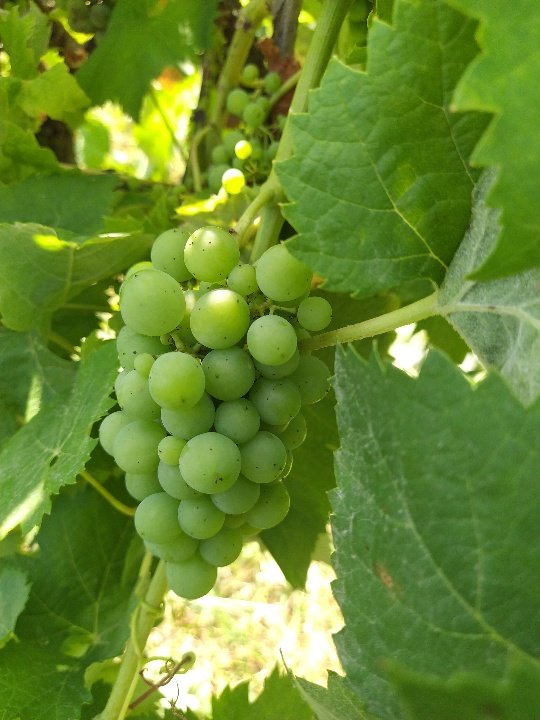
Berries visible: 47
Grape clusters: 2